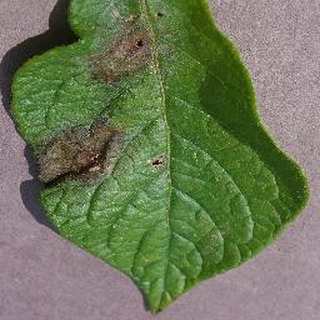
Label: potato_late_blight